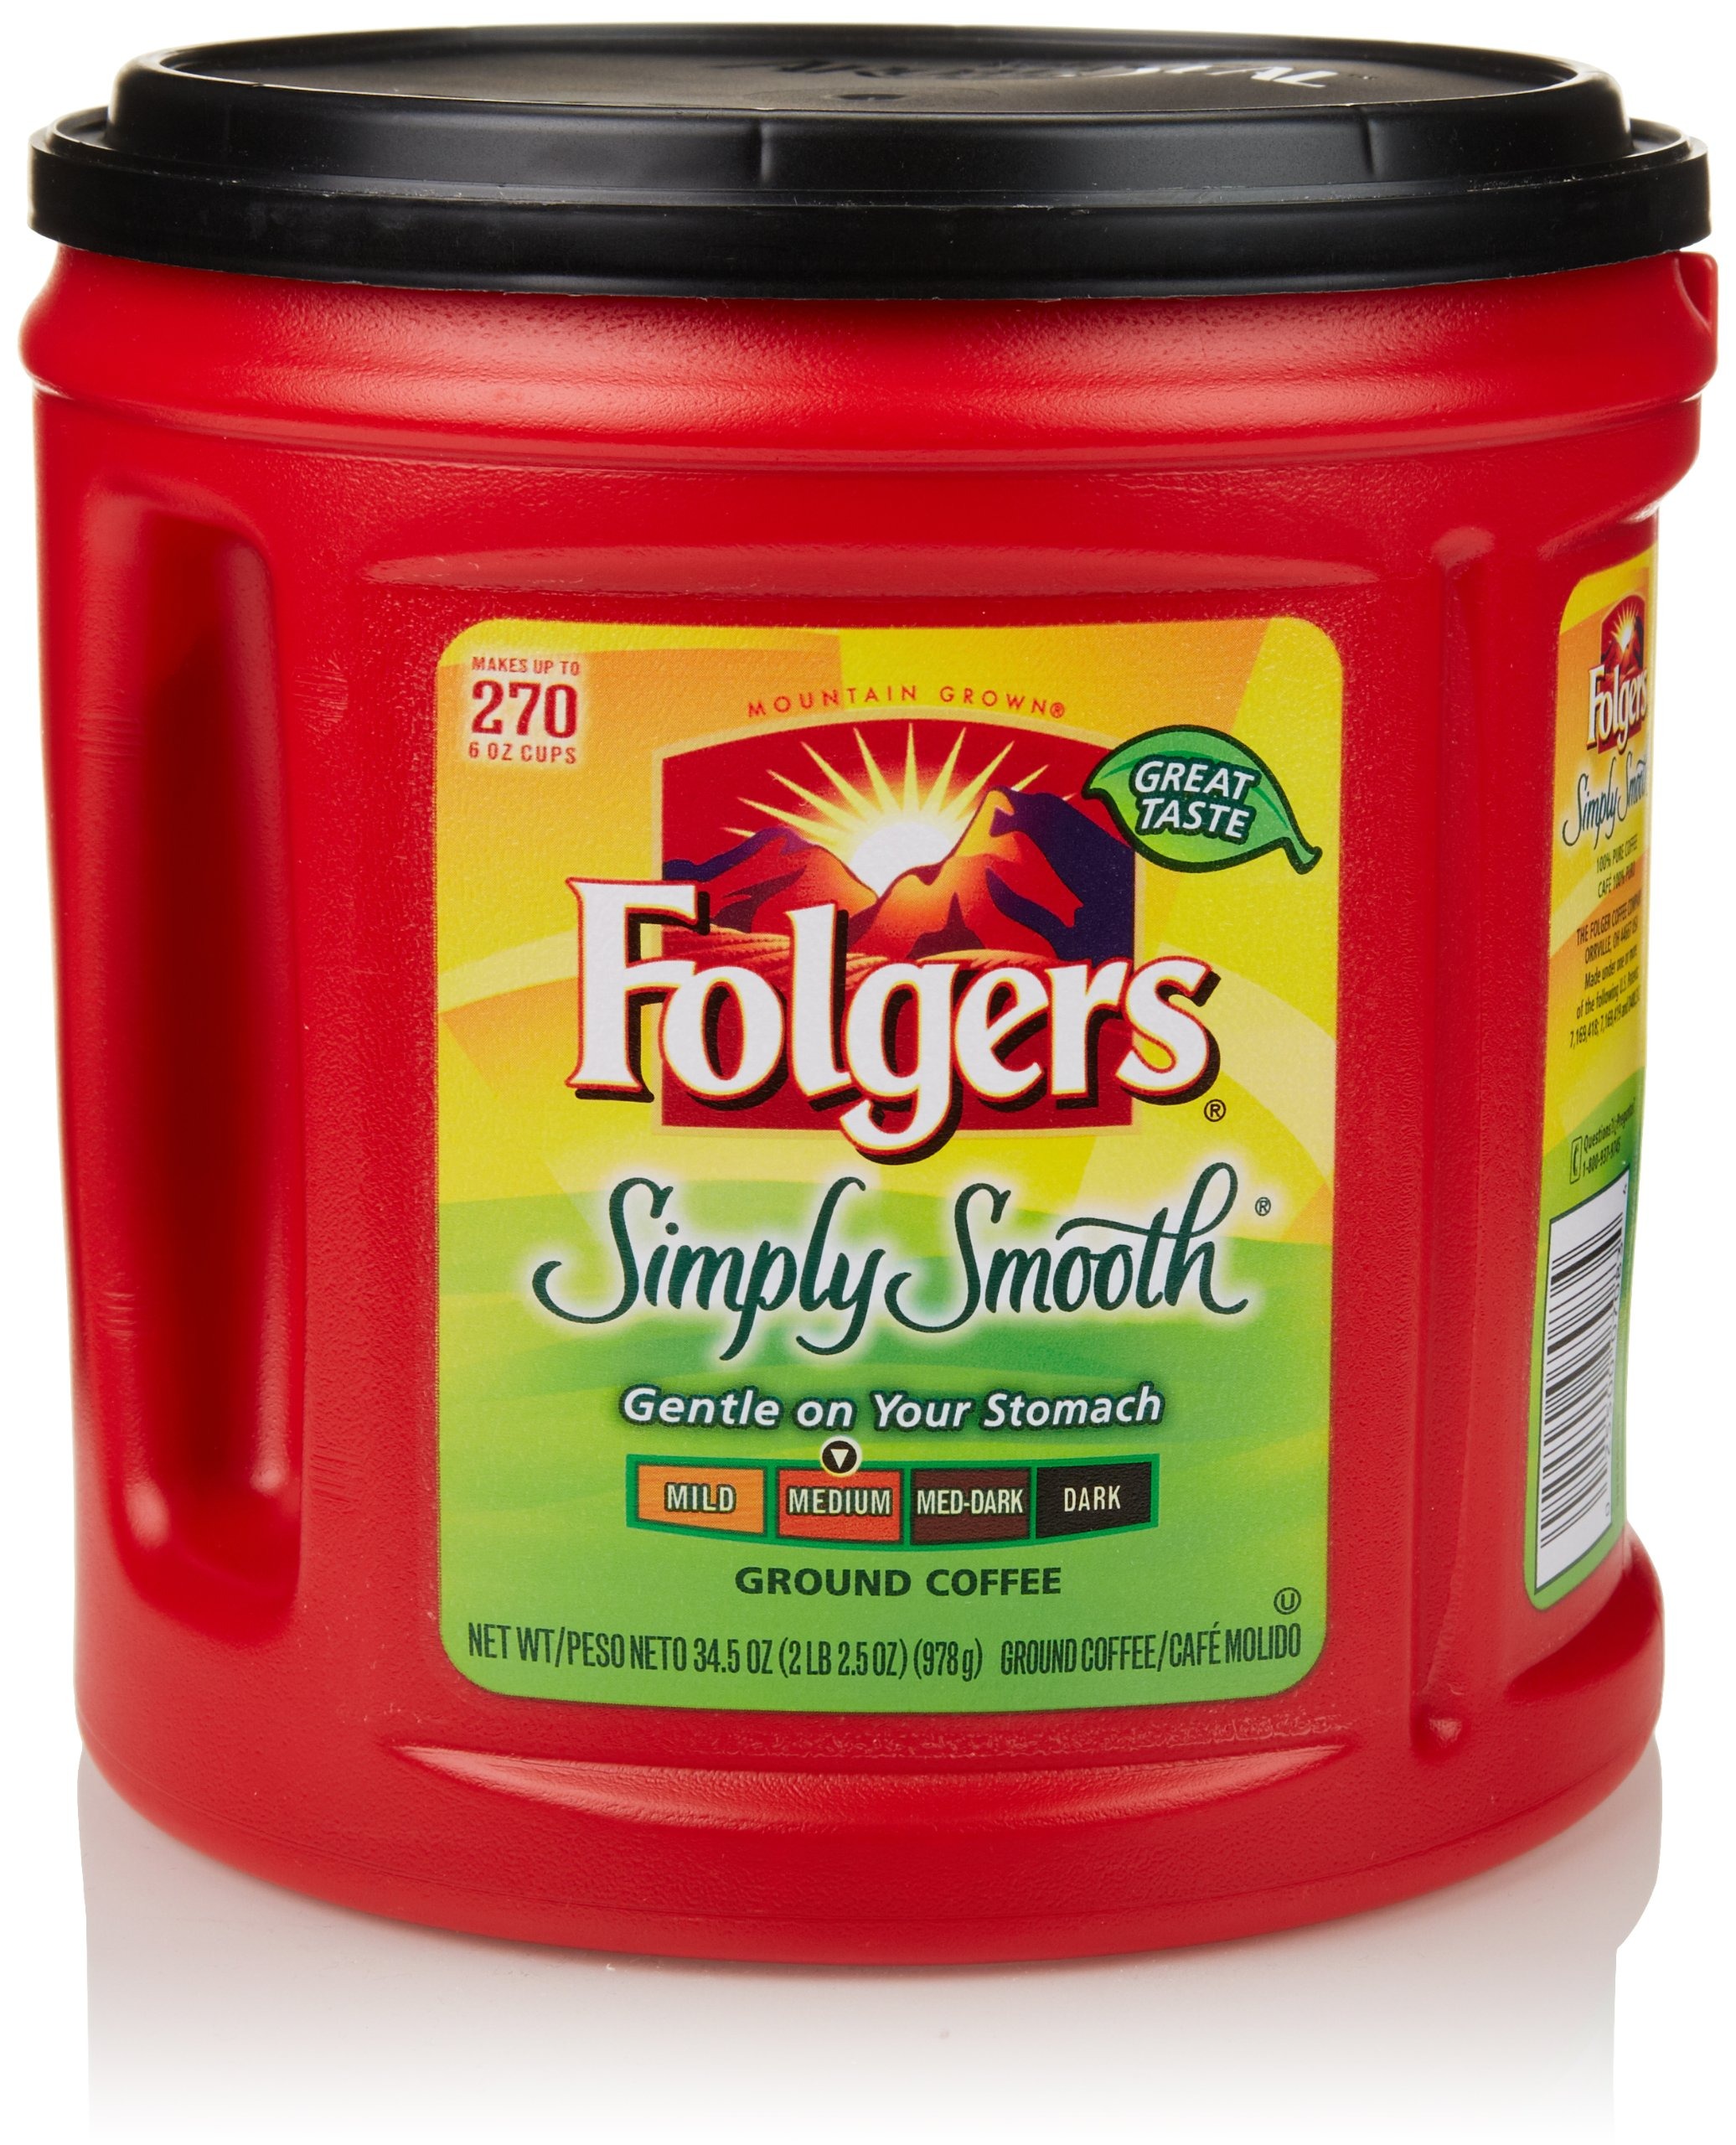
Item Name: Folgers Simply Smooth Ground Coffee, 34.5 Ounce
Value: 34.5
Unit: ounce

Price: 11.57